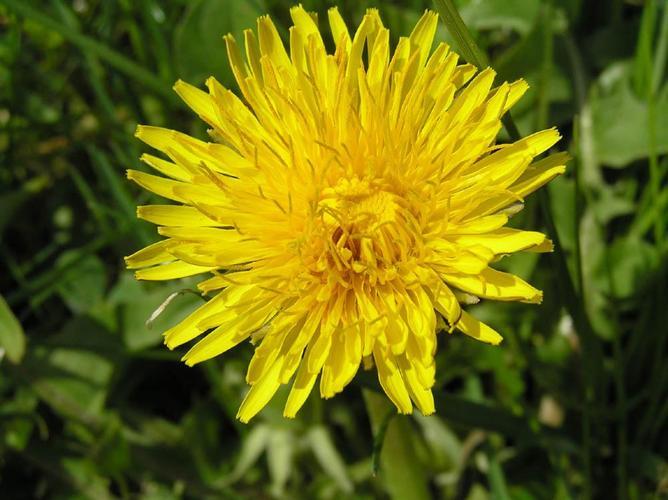
Flower: Dandelion